May (noble)

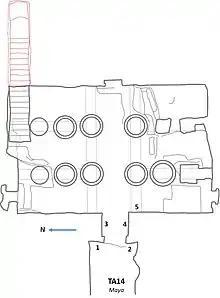
Plan of May's tomb EA14 at Amarna

May was an ancient Egyptian official during the reign of Pharaoh Akhenaten. He was Royal chancellor and fan-bearer at Akhet-Aten, the pharaoh's new capital. He was buried in Tomb EA14 in the southern group of the Amarna rock tombs. Norman de Garis Davies originally published details of the Tomb in 1908 in the "Rock Tombs of El Amarna, Part V – Smaller Tombs and Boundary Stelae". The tomb dates to the late 18th Dynasty.